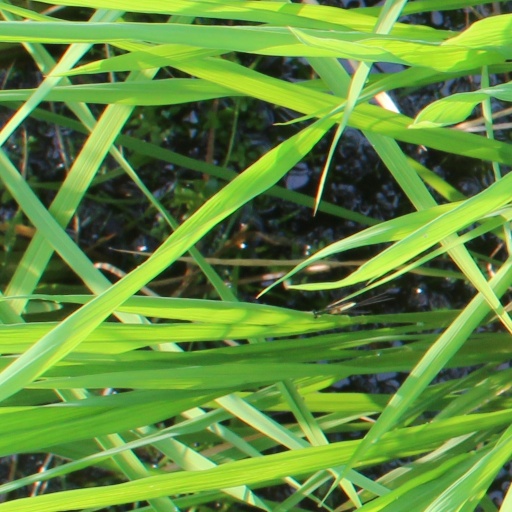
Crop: rice